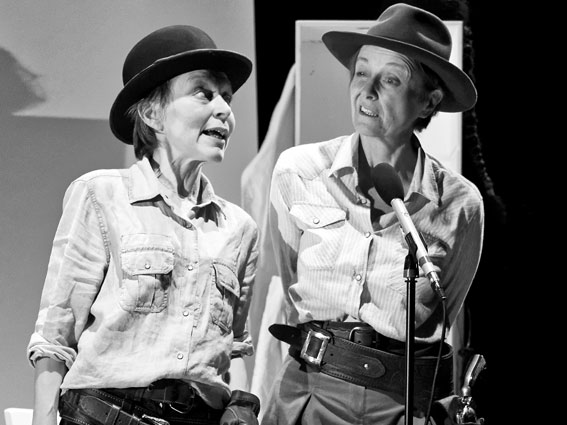
Gender: women